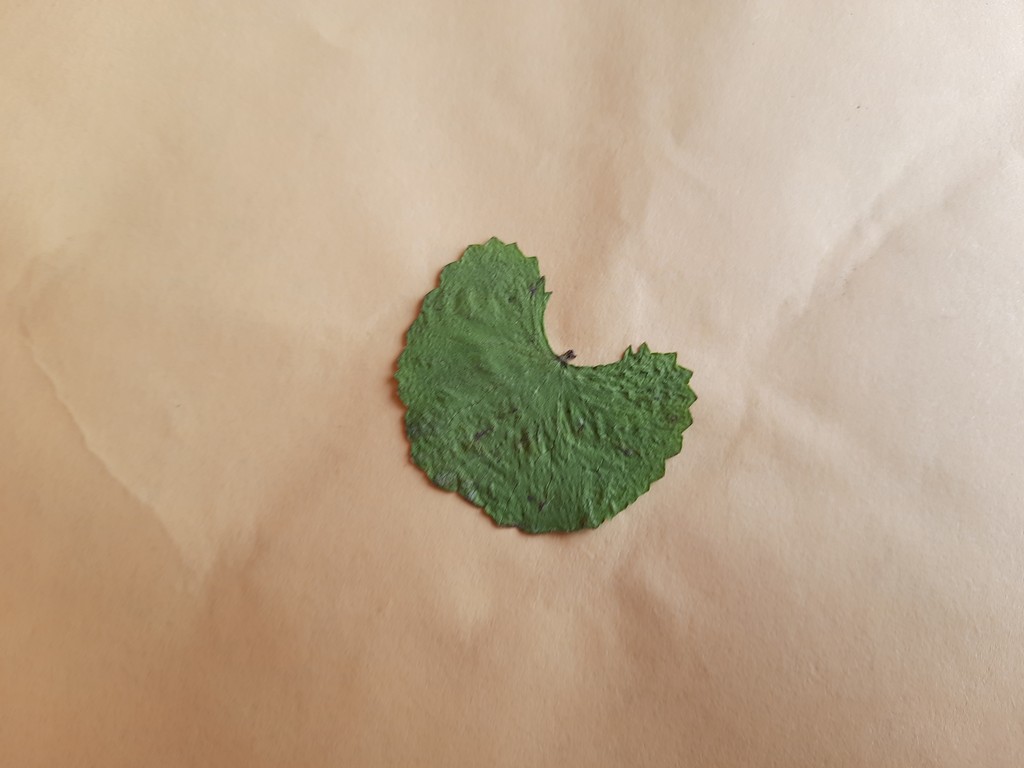
Label: Dried